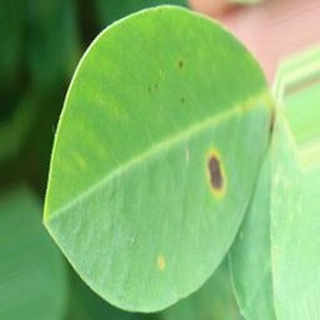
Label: groundnut_early_leaf_spot